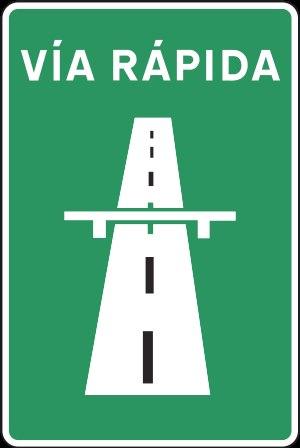
Une voie rapide ou voie express est en Europe une route réservée à la circulation des véhicules motorisés et dont les croisements sont réduits, supprimés ou aménagés afin d'éviter les arrêts de circulation, mais qui n'atteignent pas les caractéristiques des autoroutes auxquelles elles peuvent ressembler. La définition exacte de la route expresse peut sensiblement varier selon les conventions internationales.